Neuruppin

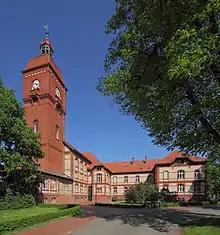
House I of the Ruppiner Kliniken

The historic old town of Neuruppin was spared further redesigns during GDR times for reasons of cost. The construction of a four-lane expressway following the model of an automotive city - leading from Fehrbelliner Strasse along the present Regattastrasse via Bollwerk, crossing Seedamm / Steinstrasse, in the direction of Wittstocker Allee - was opposed by financial constraints in the GDR. The relocation of the VEB Feuerlöschgerätewerk Neuruppin and the compensation for the areas and buildings between Bollwerk and the VEB Feuerlöschgerätewerk which had been taken up by the Soviet Army, did not help the economic power of the GDR in the mid-1970s.